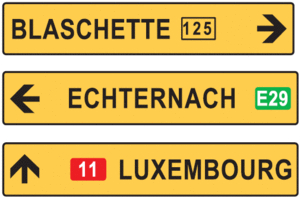
Diagramme de la signalisation routière luxembourgeoise